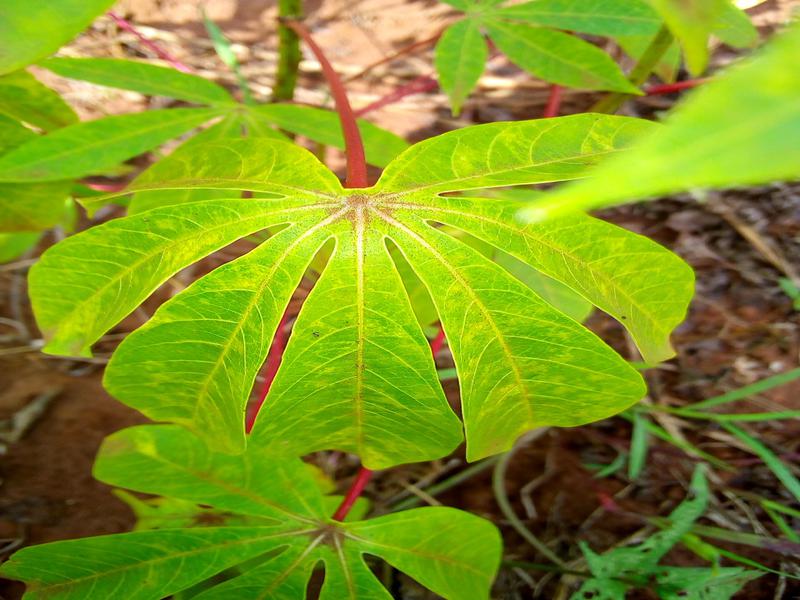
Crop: cassava
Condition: brown_streak_disease